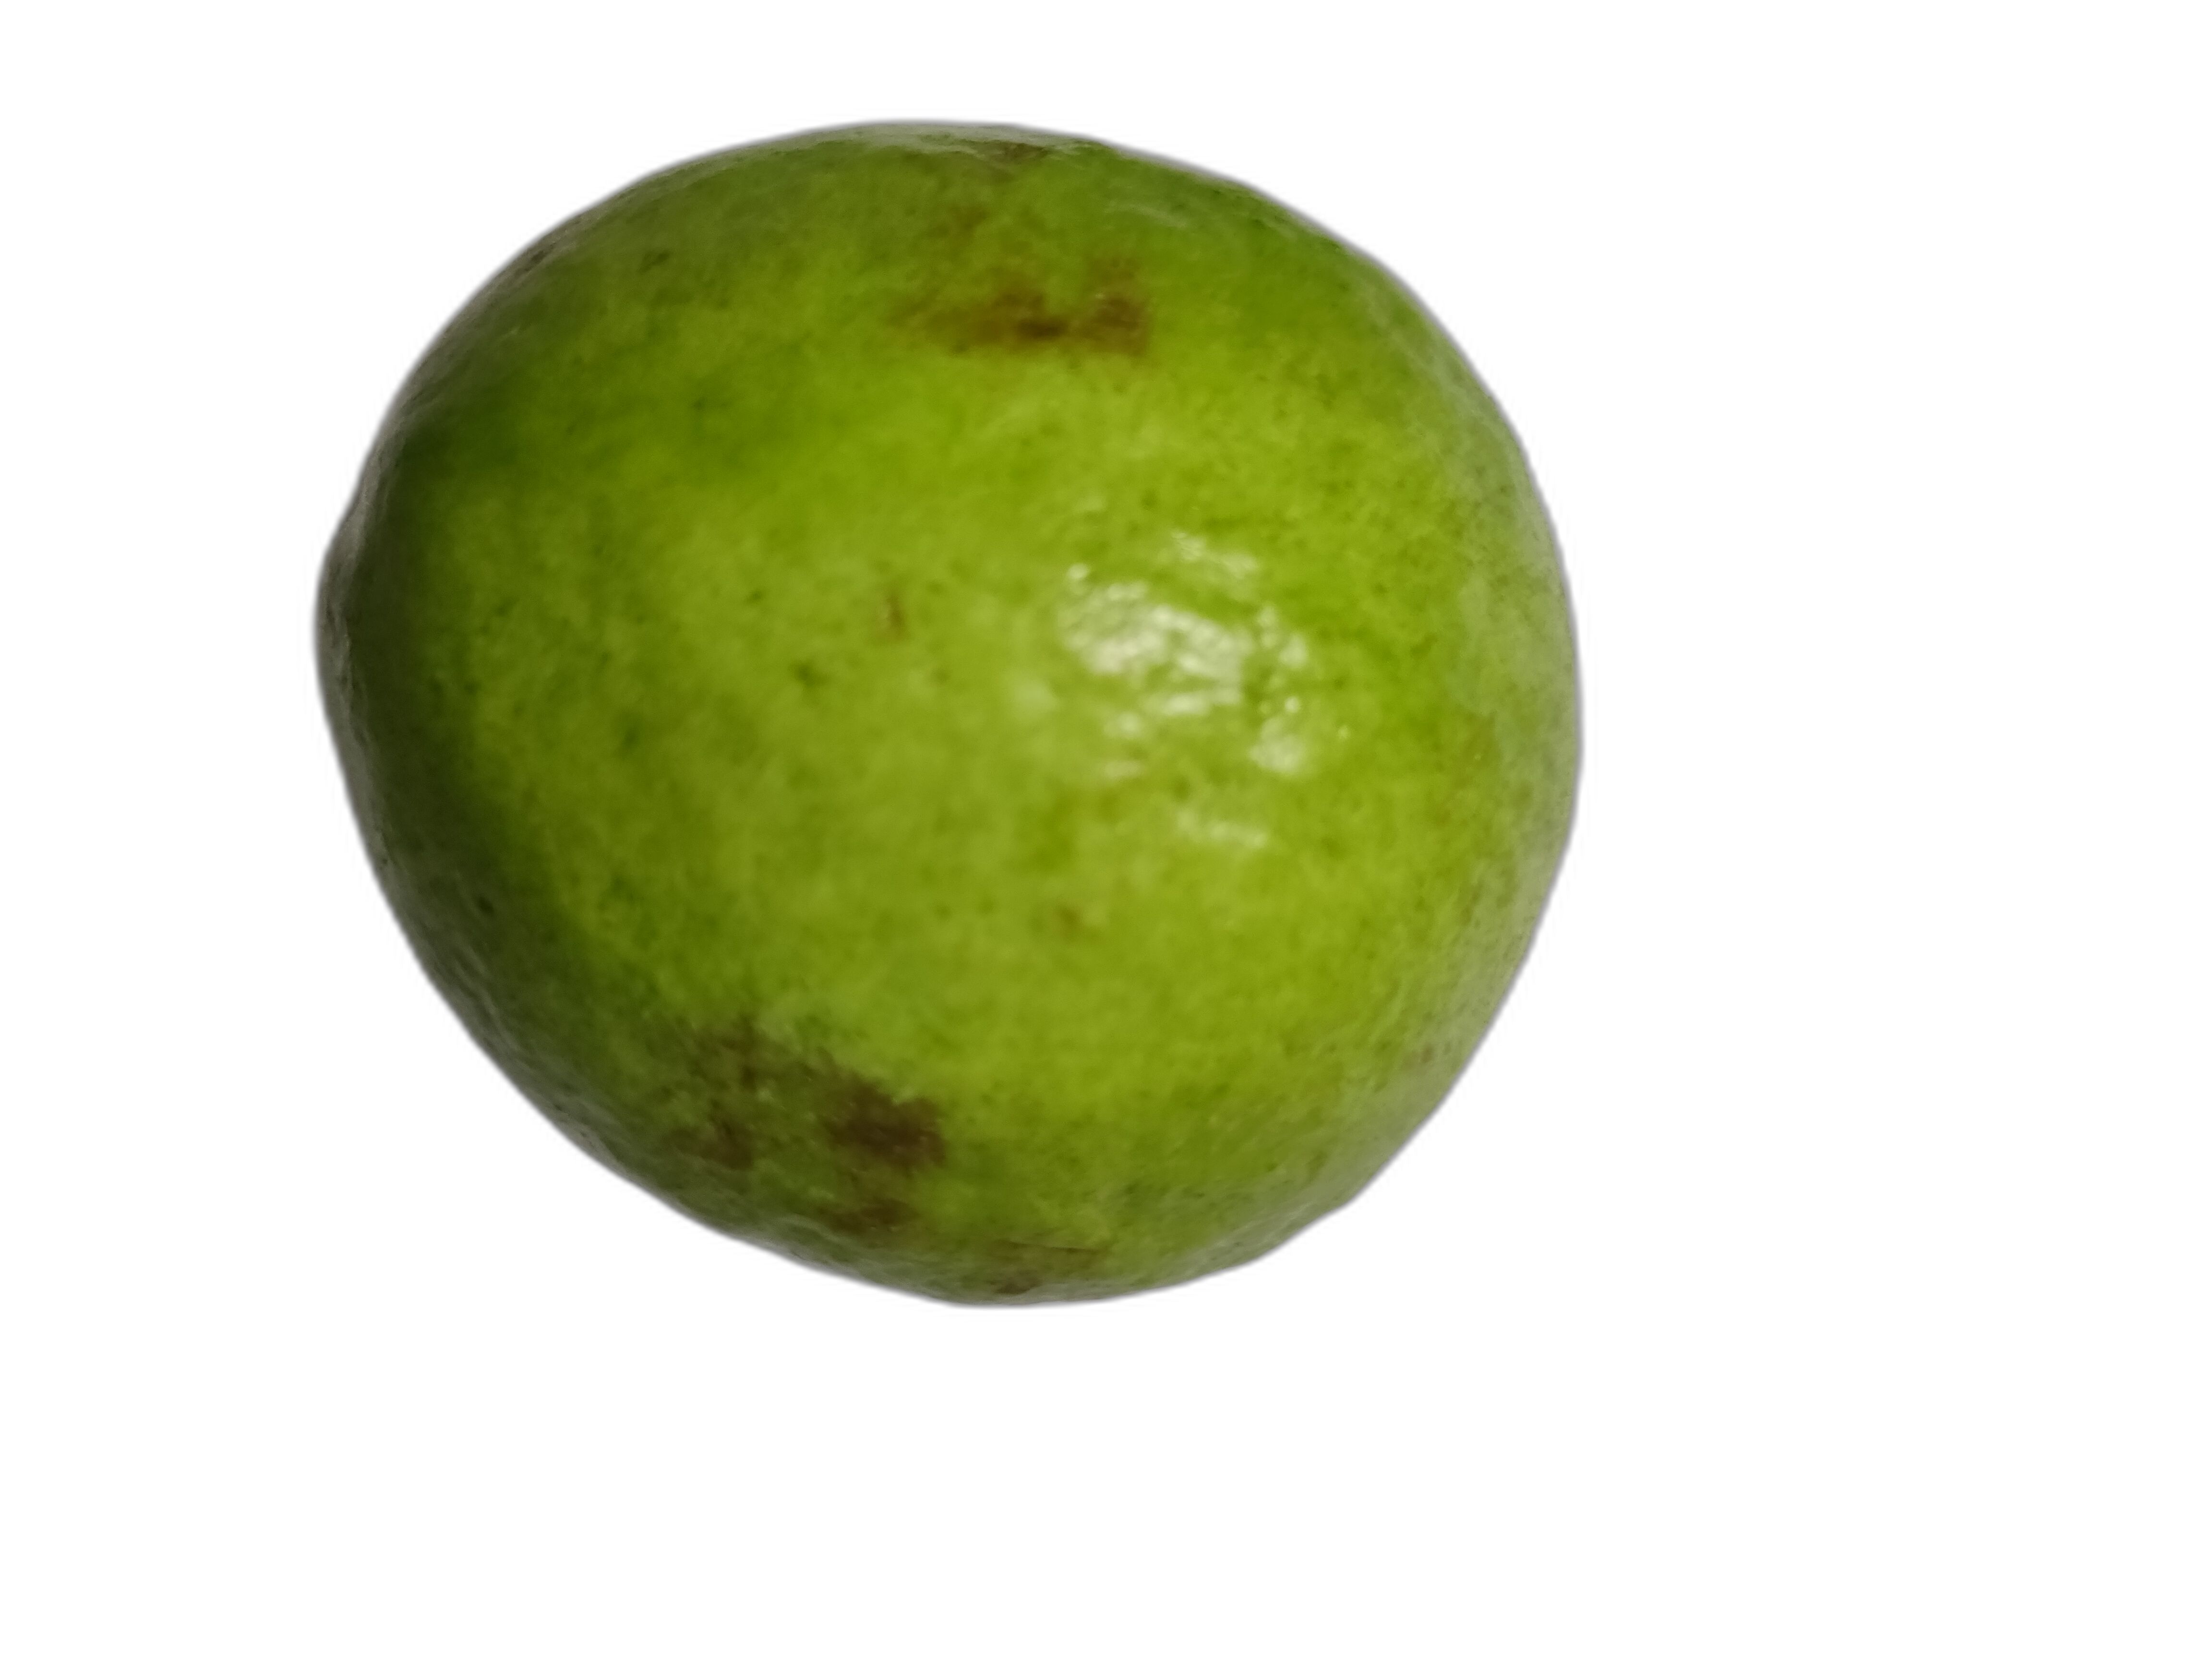
Plant part: fruit
Disease: Anthracnose